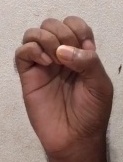
ASL sign: E